Solubility

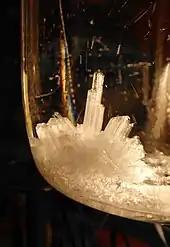
Formation of crystals in a 4.2 M ammonium sulfate solution. The solution was initially prepared at 20 °C and then stored for 2 days at 4 °C.

In chemistry, solubility is the ability of a substance, the solute, to form a solution with another substance, the solvent. Insolubility is the opposite property, the inability of the solute to form such a solution.